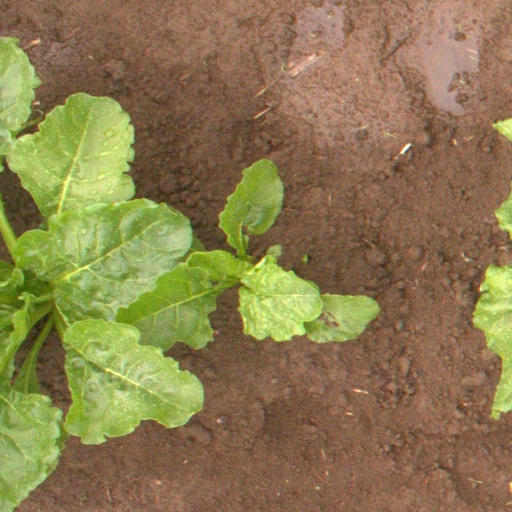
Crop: sugar beet